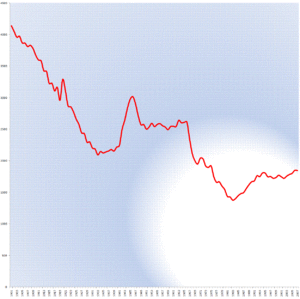
Graviditet / Graviditet i tal
Total fertilitetskvotient.
Total fertilitetskvotient. Baseret på data fra Dansk Statistik.
Graviditet er den tilstand, hvor en kvinde har et eller flere afkom, kaldet fostre eller embryoner, inde i kroppen. Graviditeten starter ved befrugtningen og slutter ved fødslen eller ved abort. I en graviditet kan der være flere fostre, såsom tvillinger eller trillinger, som kan være enten enæggede eller tveæggede. Det medicinske felt, der beskæftiger sig med graviditet, kaldes obstetrik.